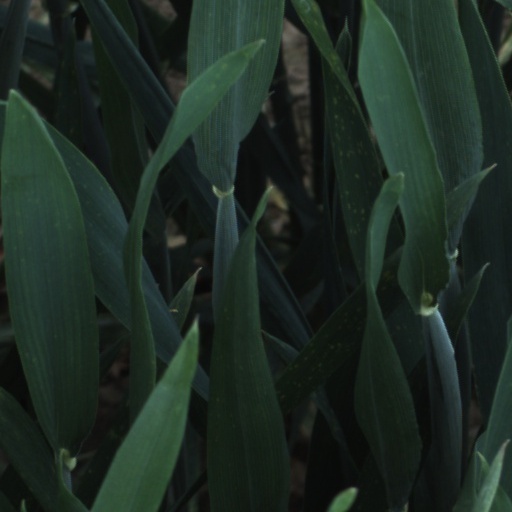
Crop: wheat